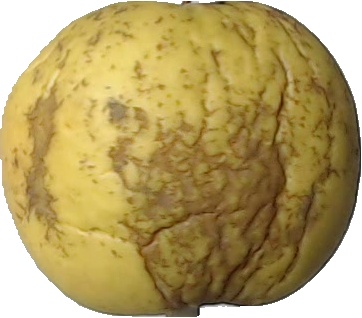
Label: apple_golden_1